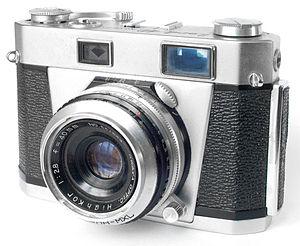
Okaya Lord 4D
Okaya Kōgaku Kikai K.K. était un fabricant japonais d'appareils photographiques compacts et télémétriques 35 mm et de jumelles. La société a été active du début des années 1950 jusqu'à environ 1960.